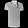
Label: T - shirt / top